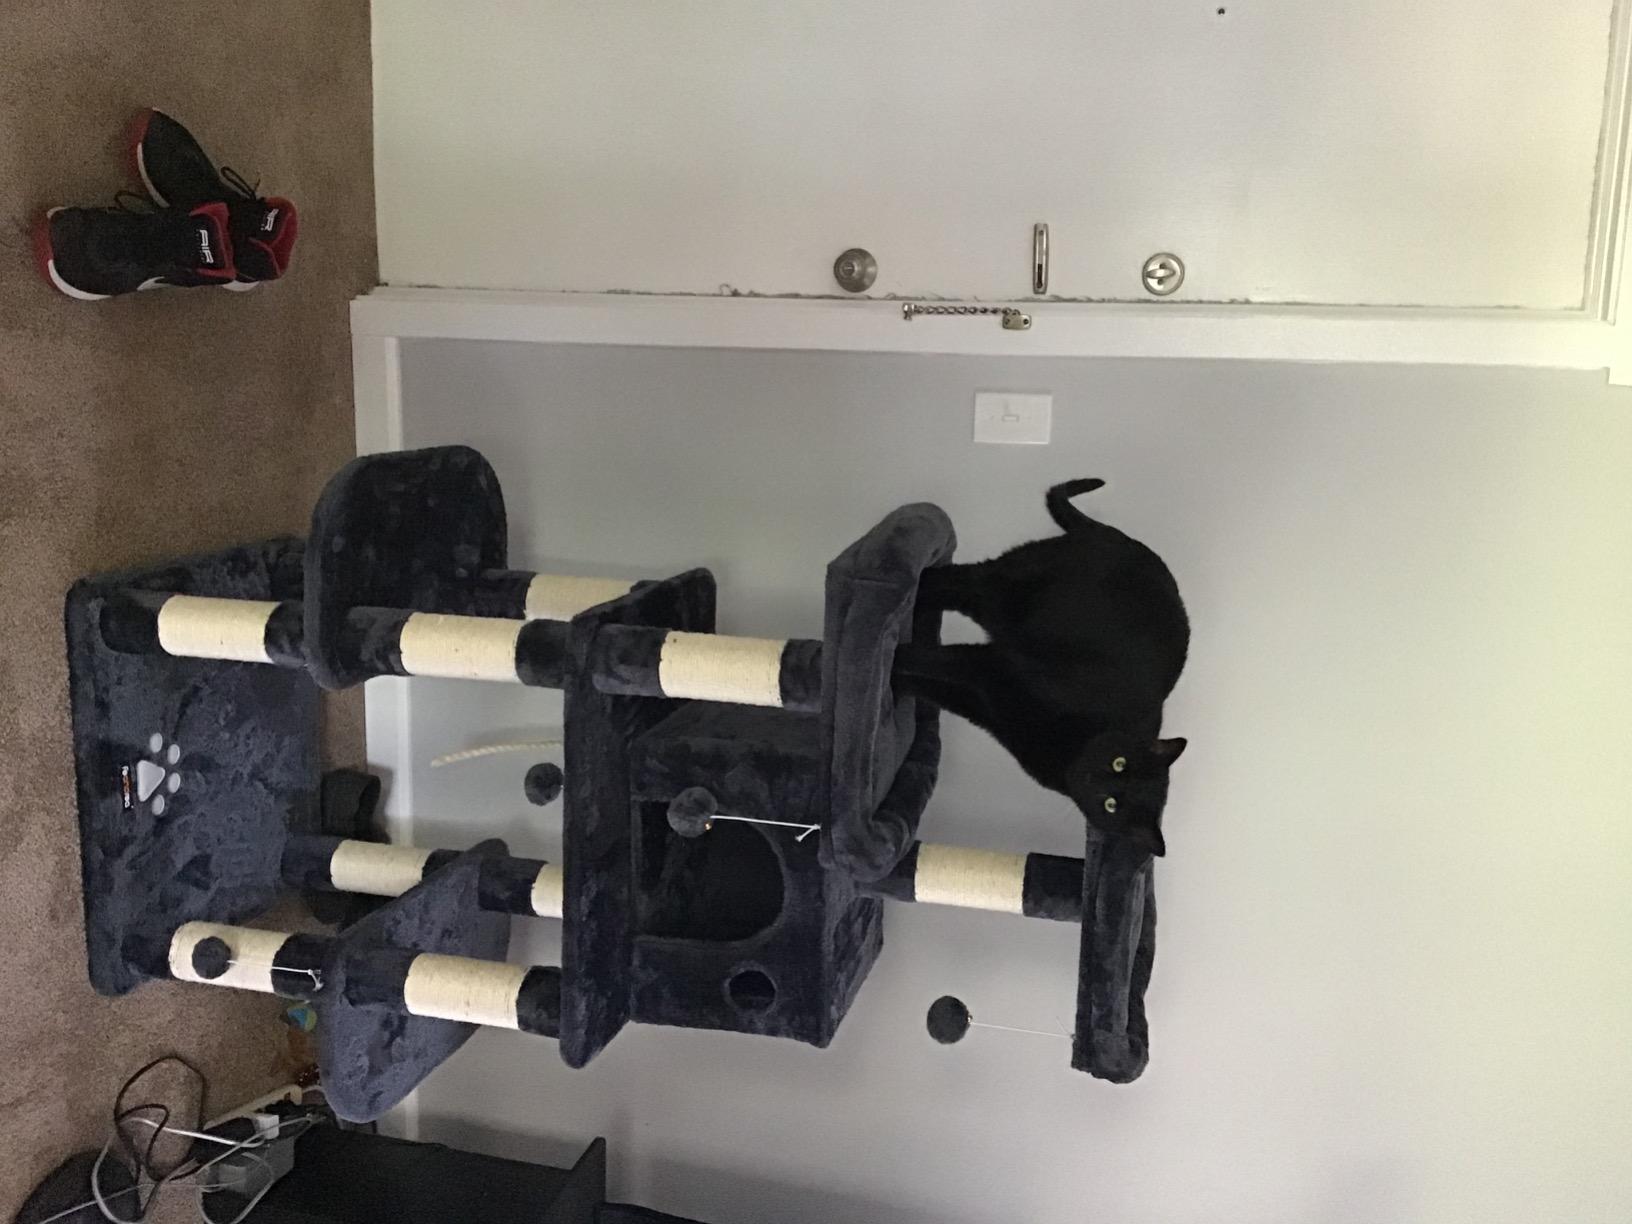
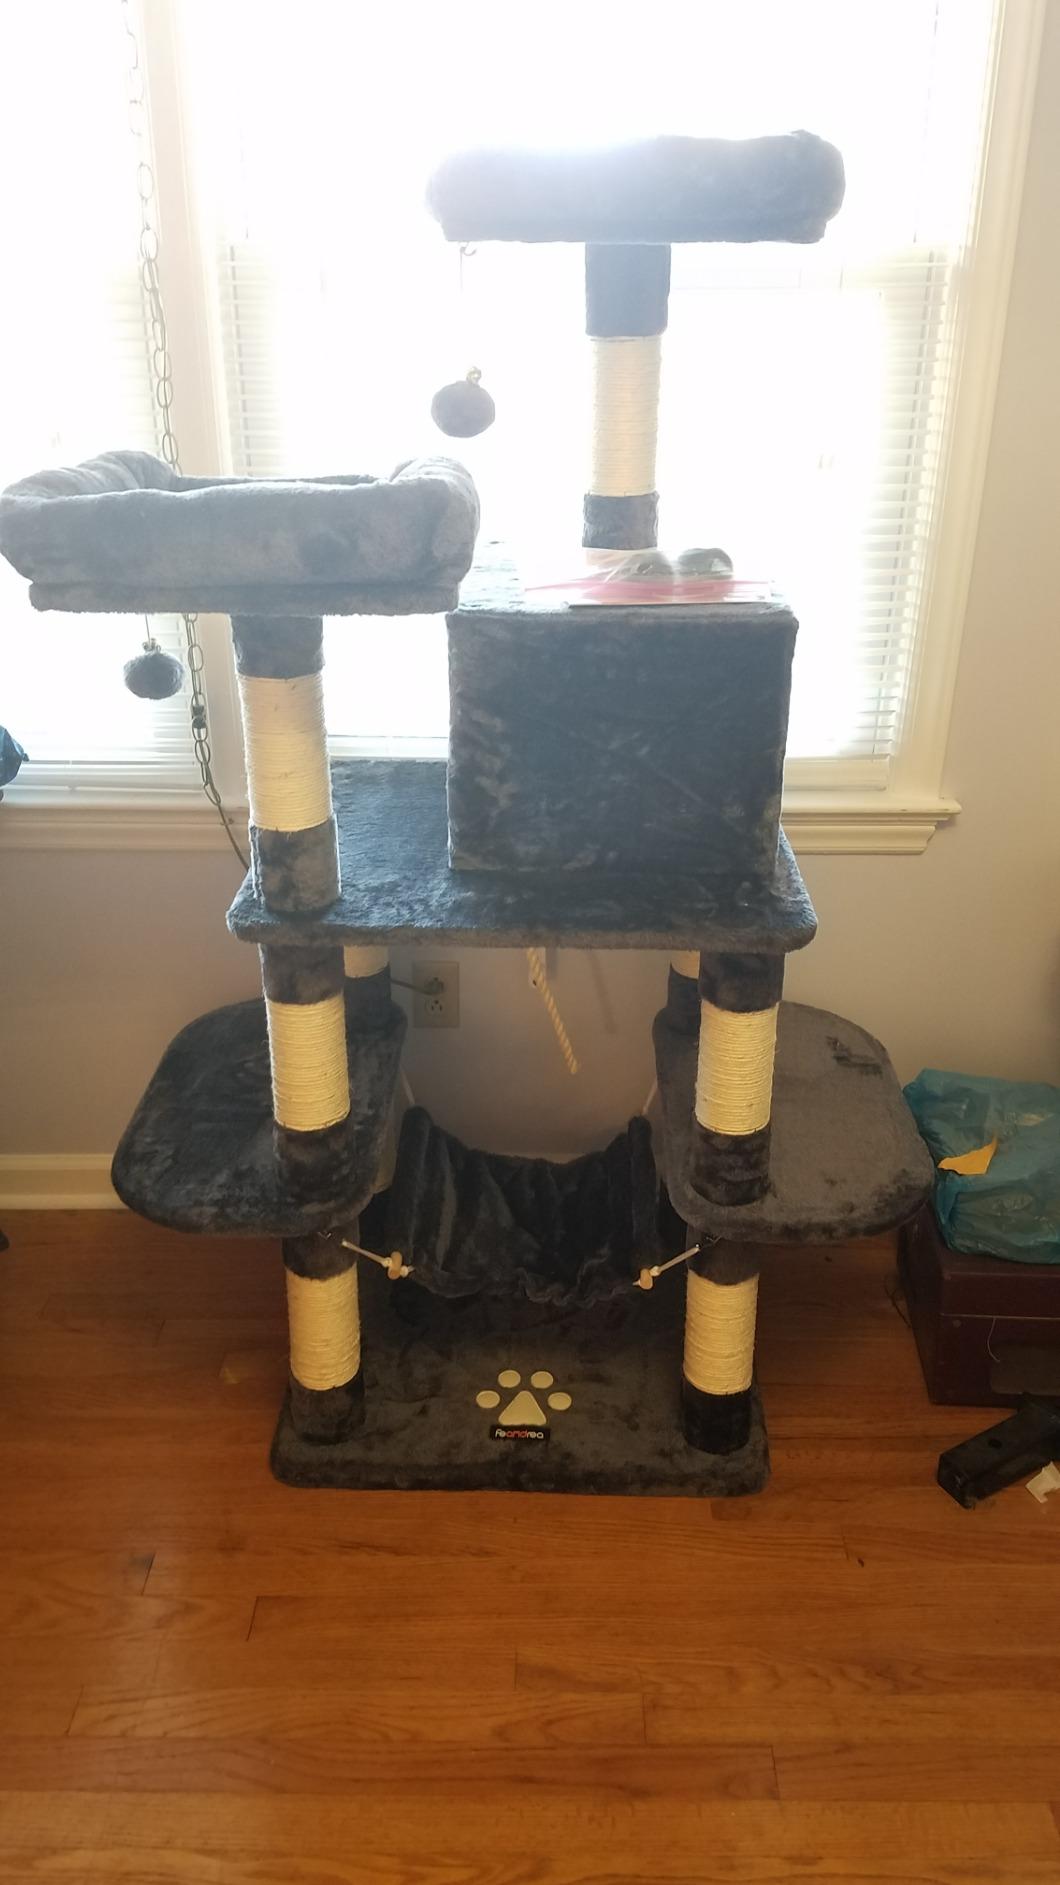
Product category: items_cat tree
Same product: yes